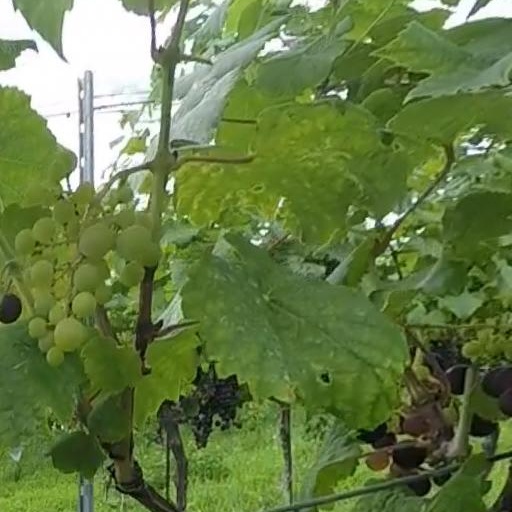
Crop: grape